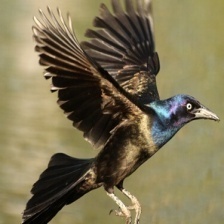
Species: COMMON GRACKLE
Scientific name: QUISCALUS QUISCULA